James Aspey

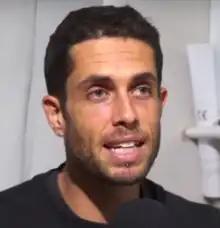
Aspey in 2019

James Aspey (born 10 November 1986) is an Australian animal rights activist and lecturer. He is best known for remaining silent for an entire year to raise awareness of animal cruelty.